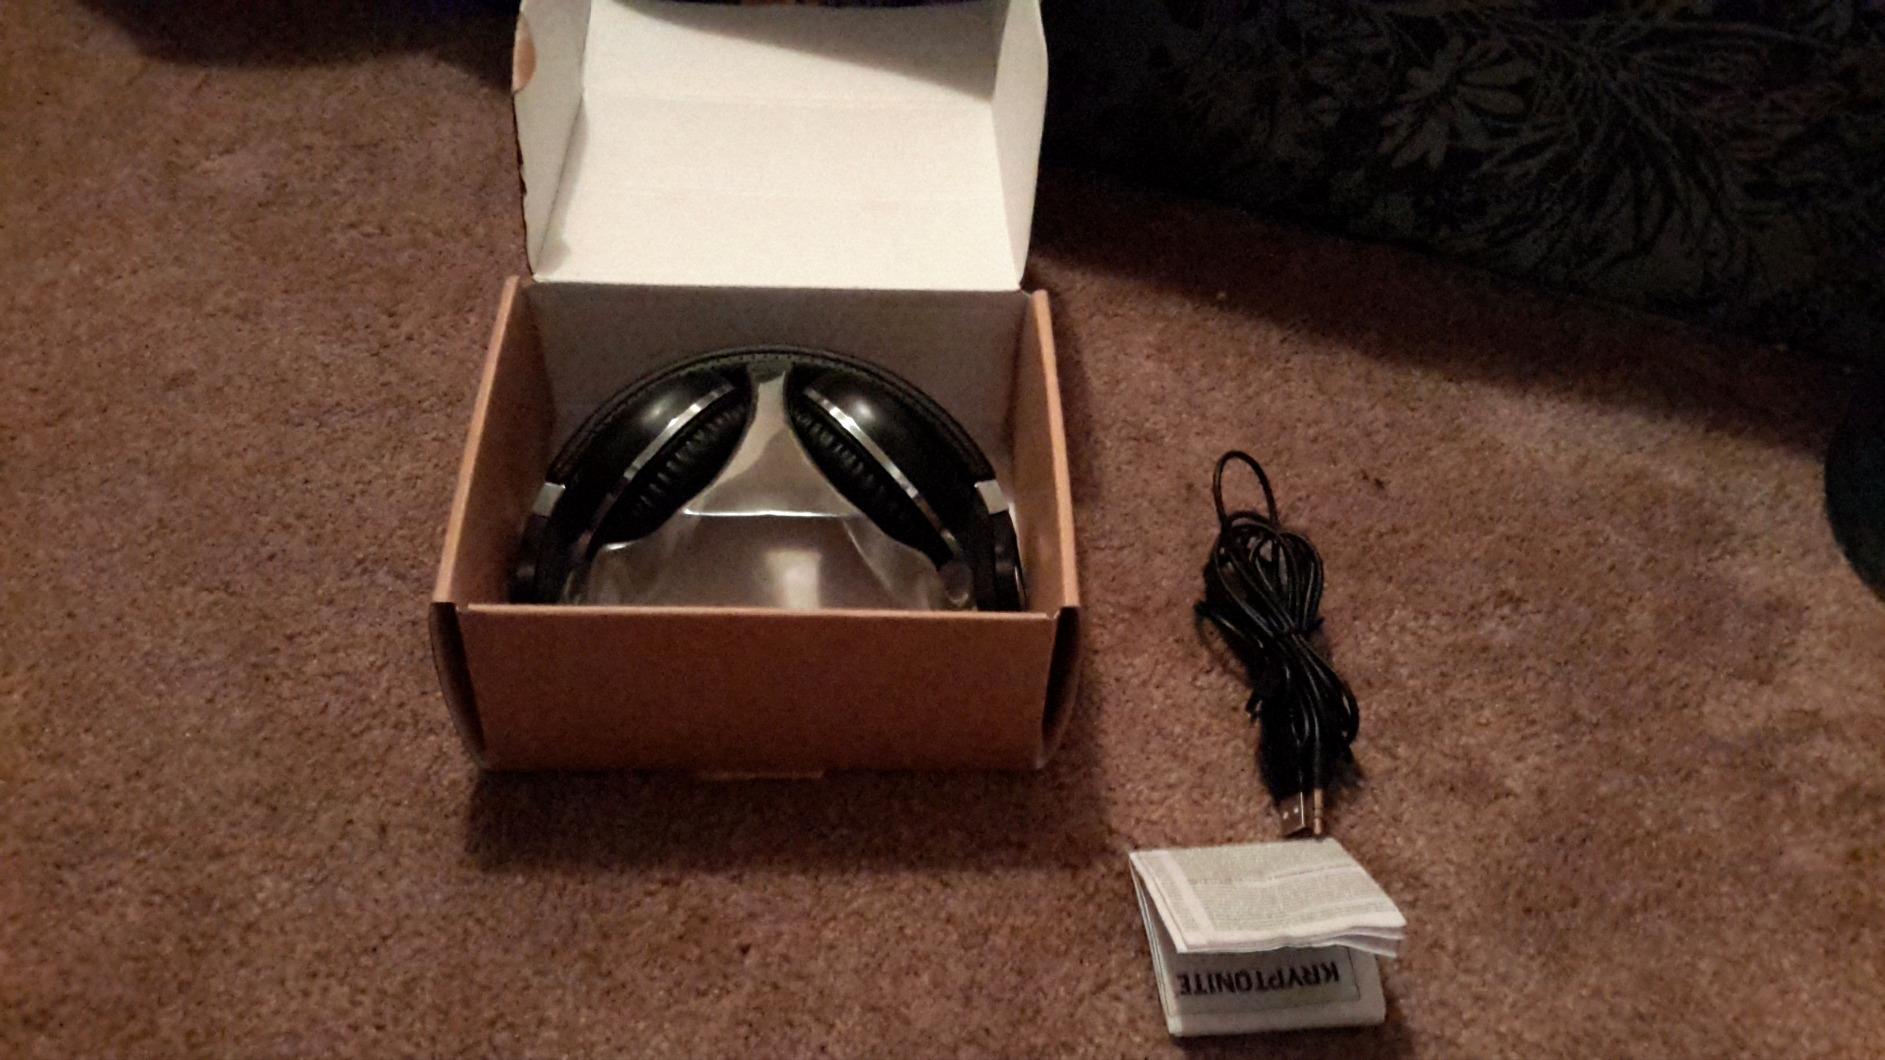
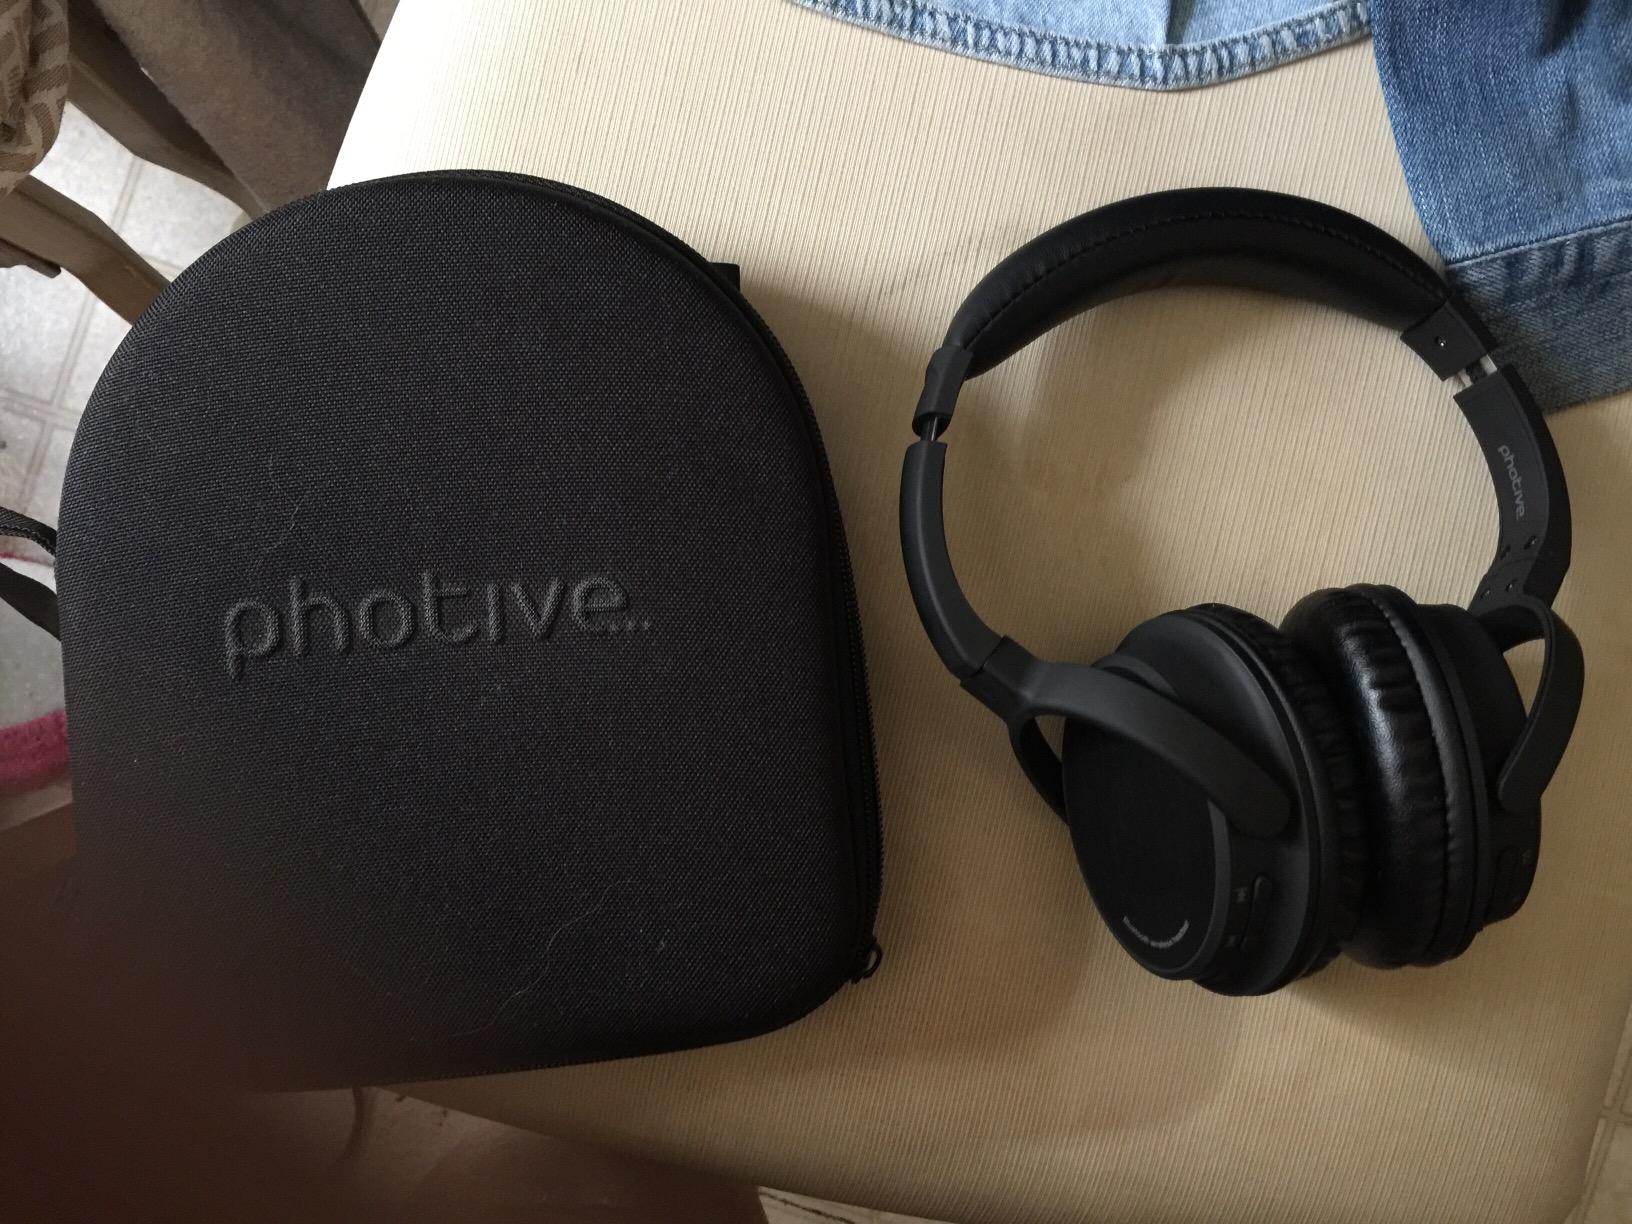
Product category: headphones
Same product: no